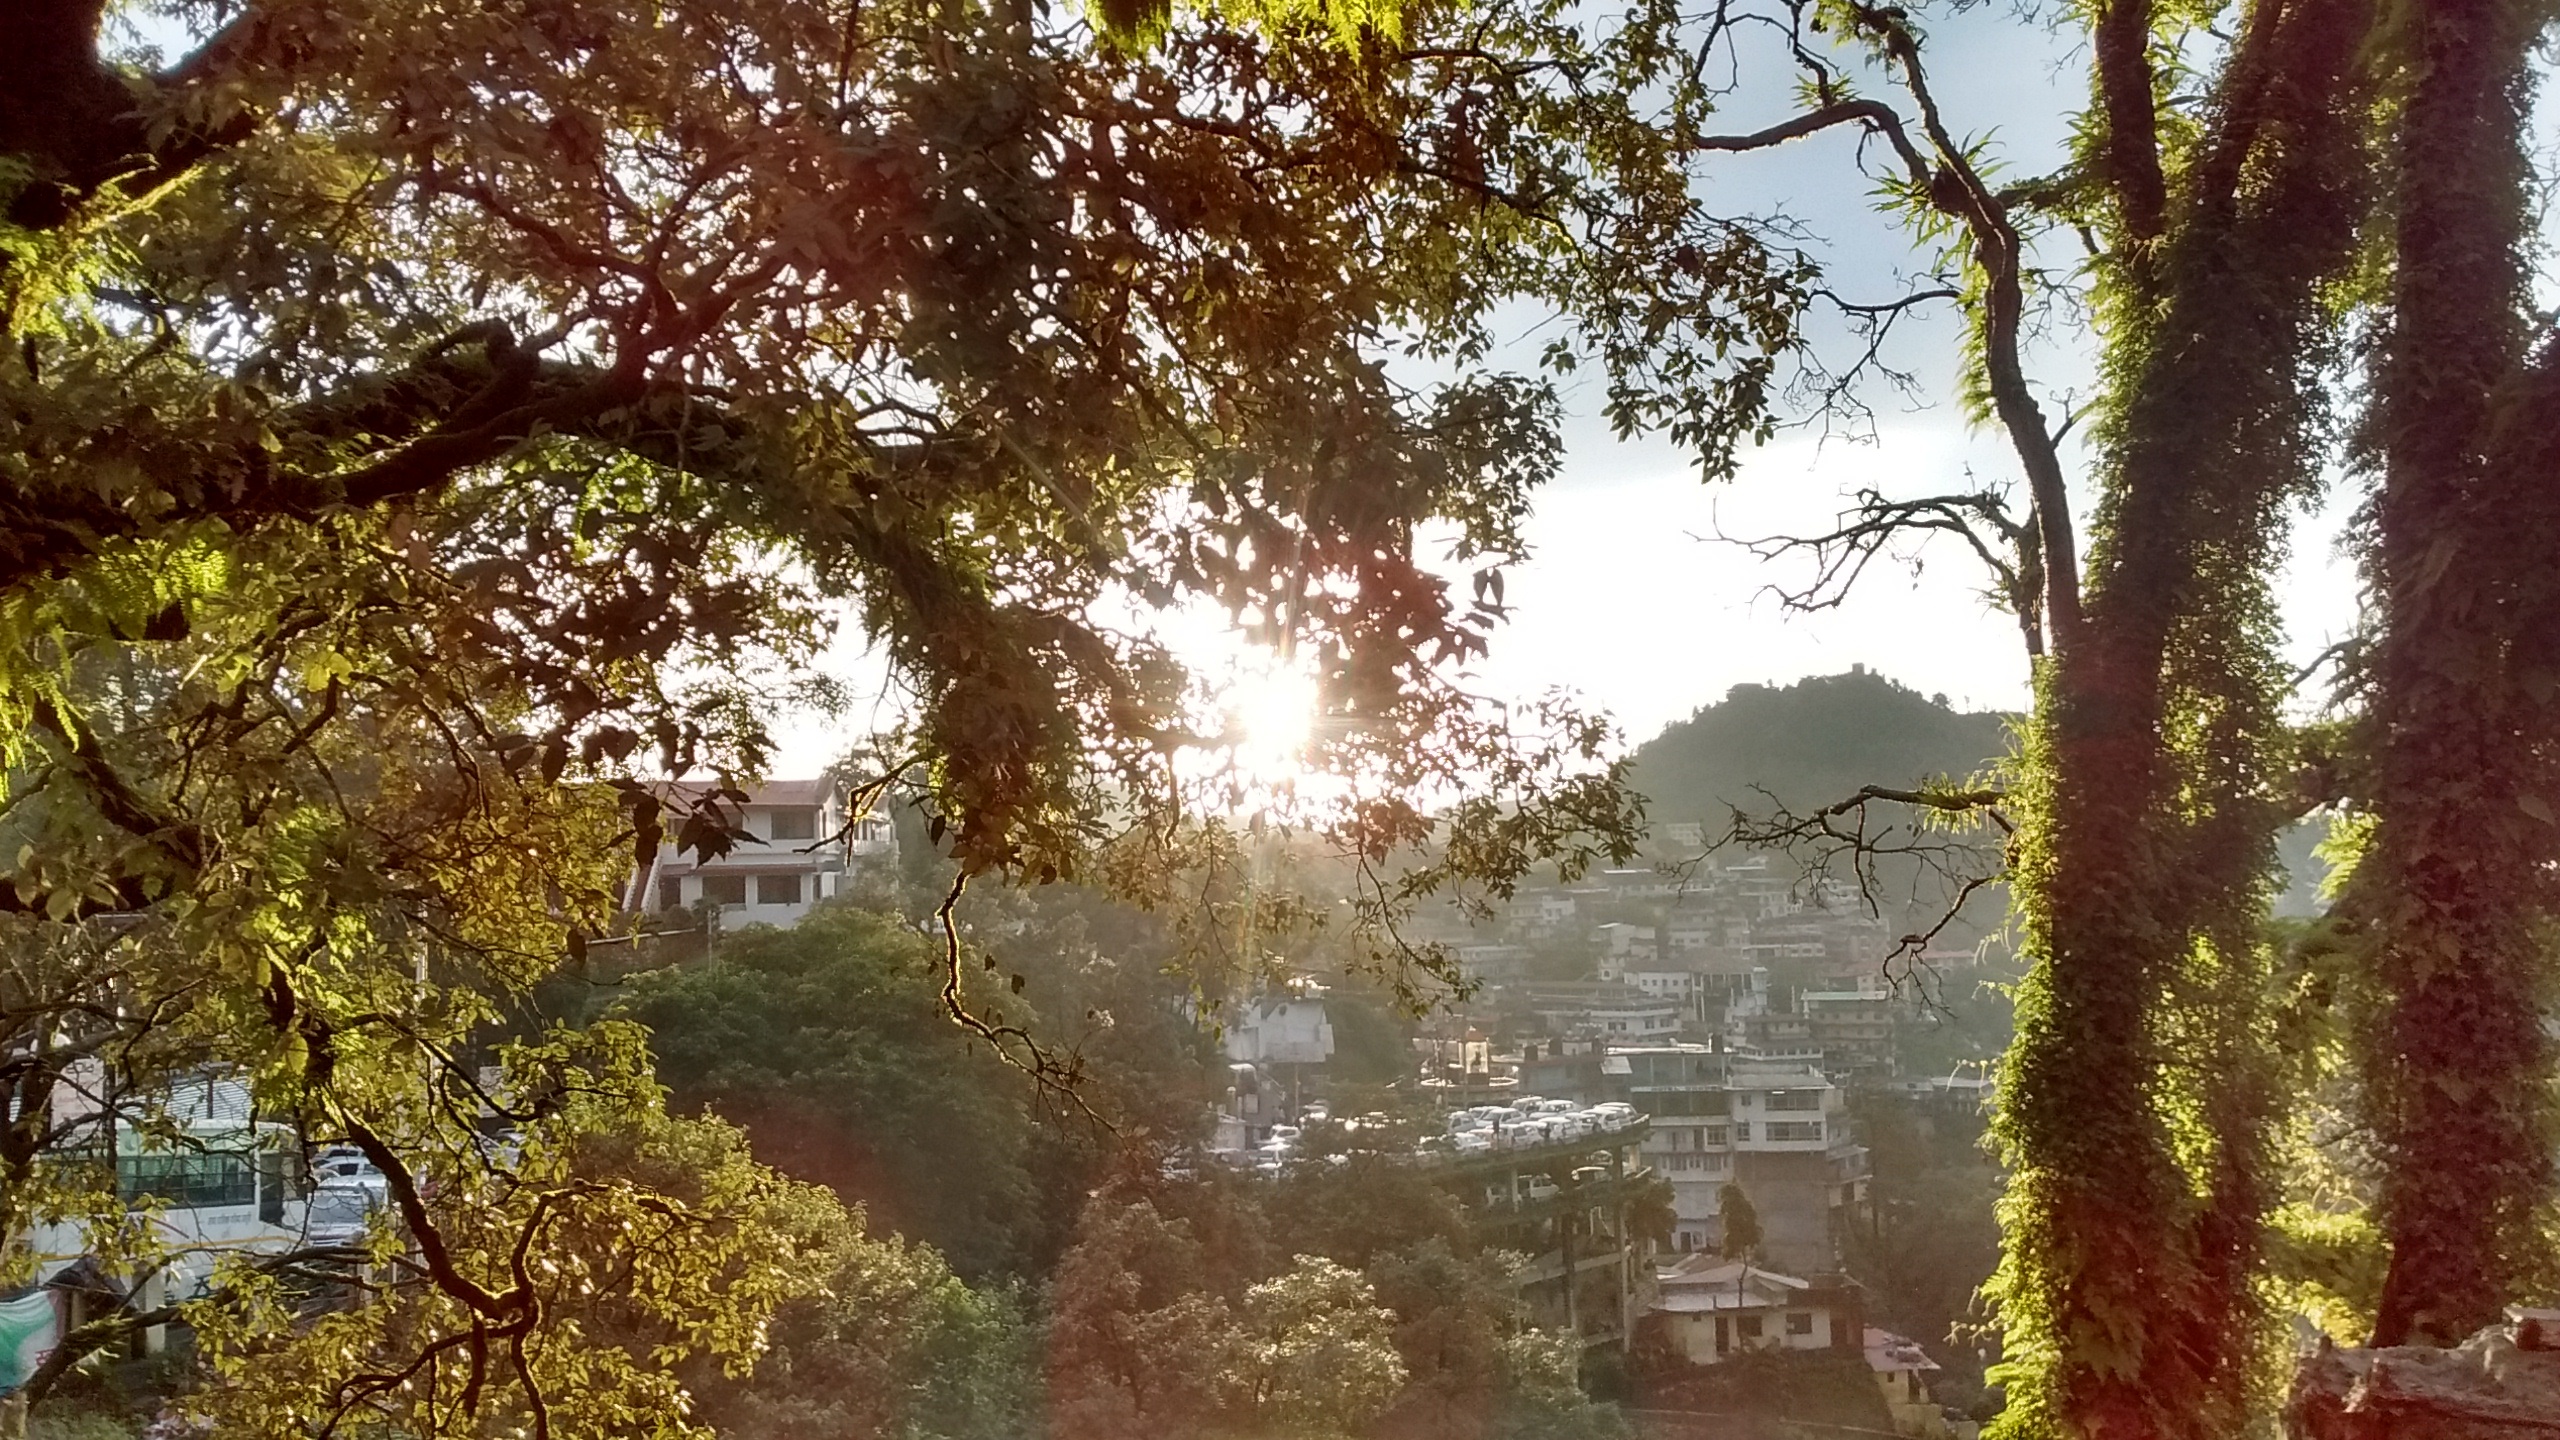
tree, nature, forest, sunlight, morning, leaf, reflection, autumn, season, waterway, woodland, habitat, atmospheric phenomenon, woody plant